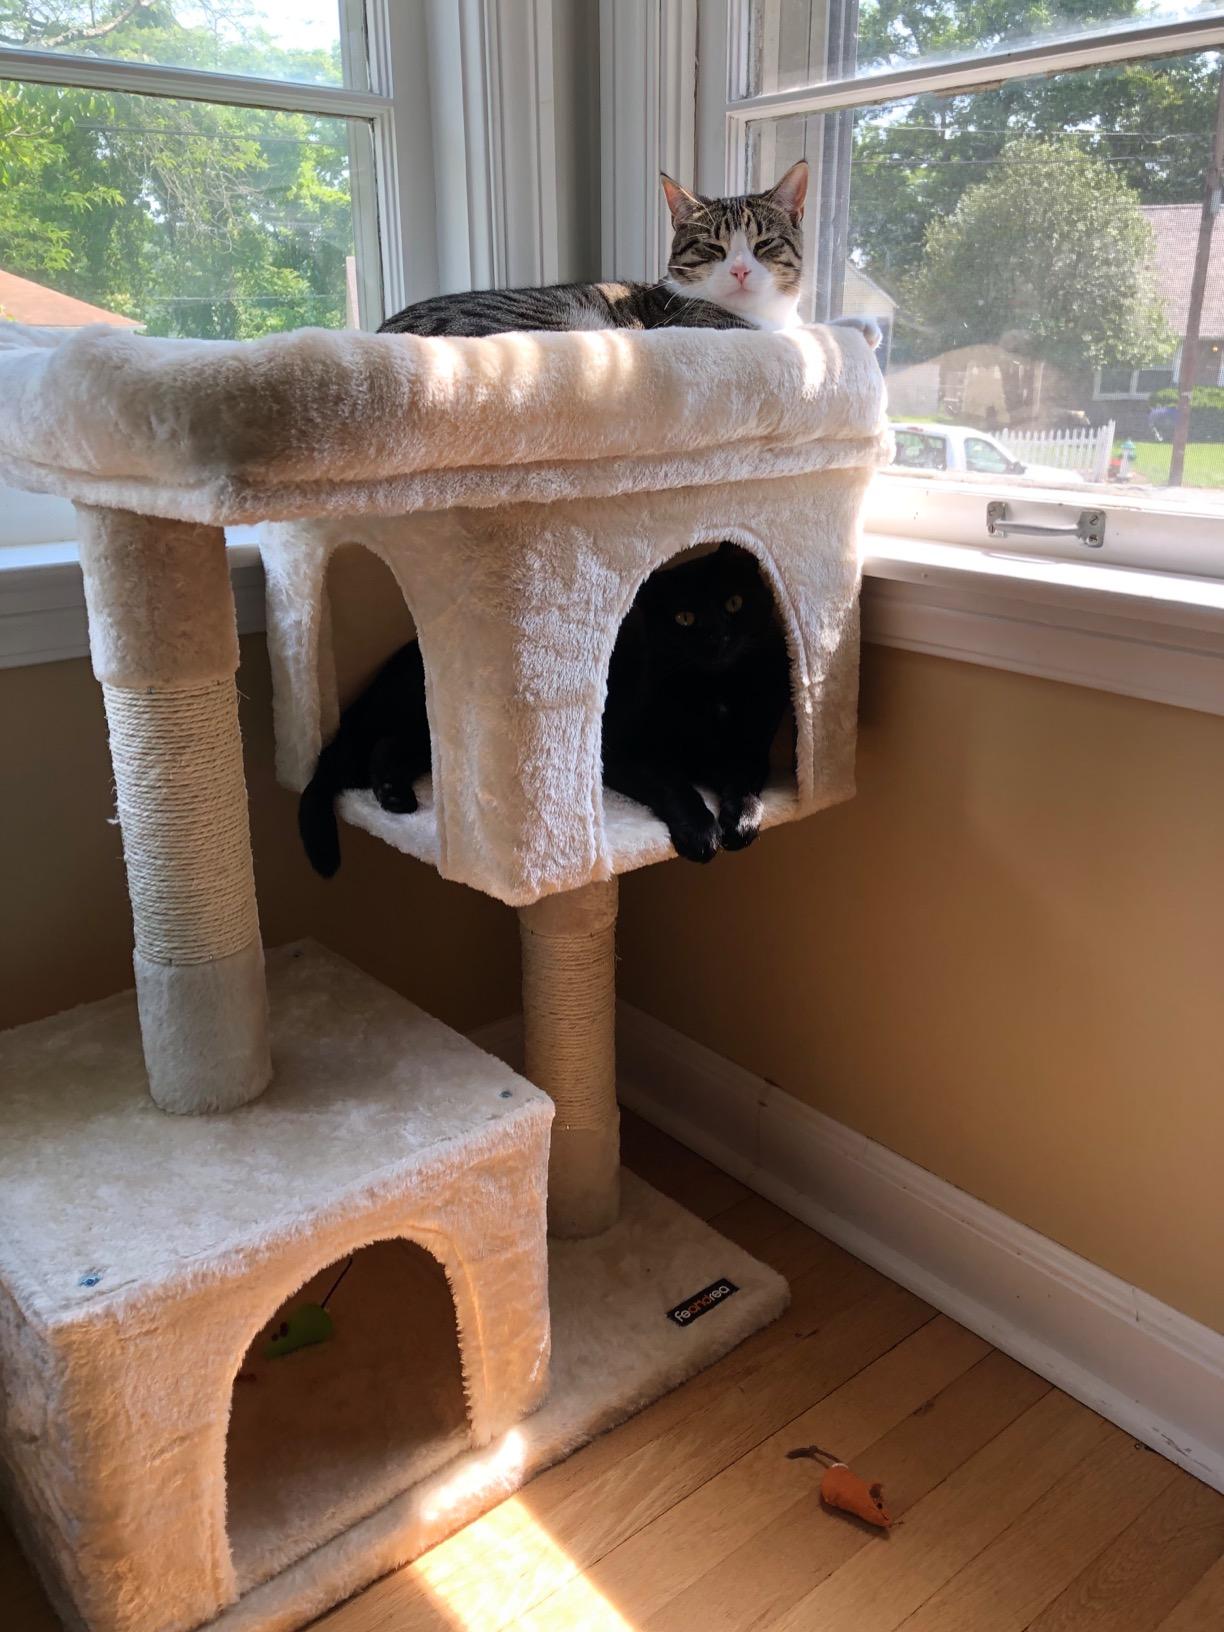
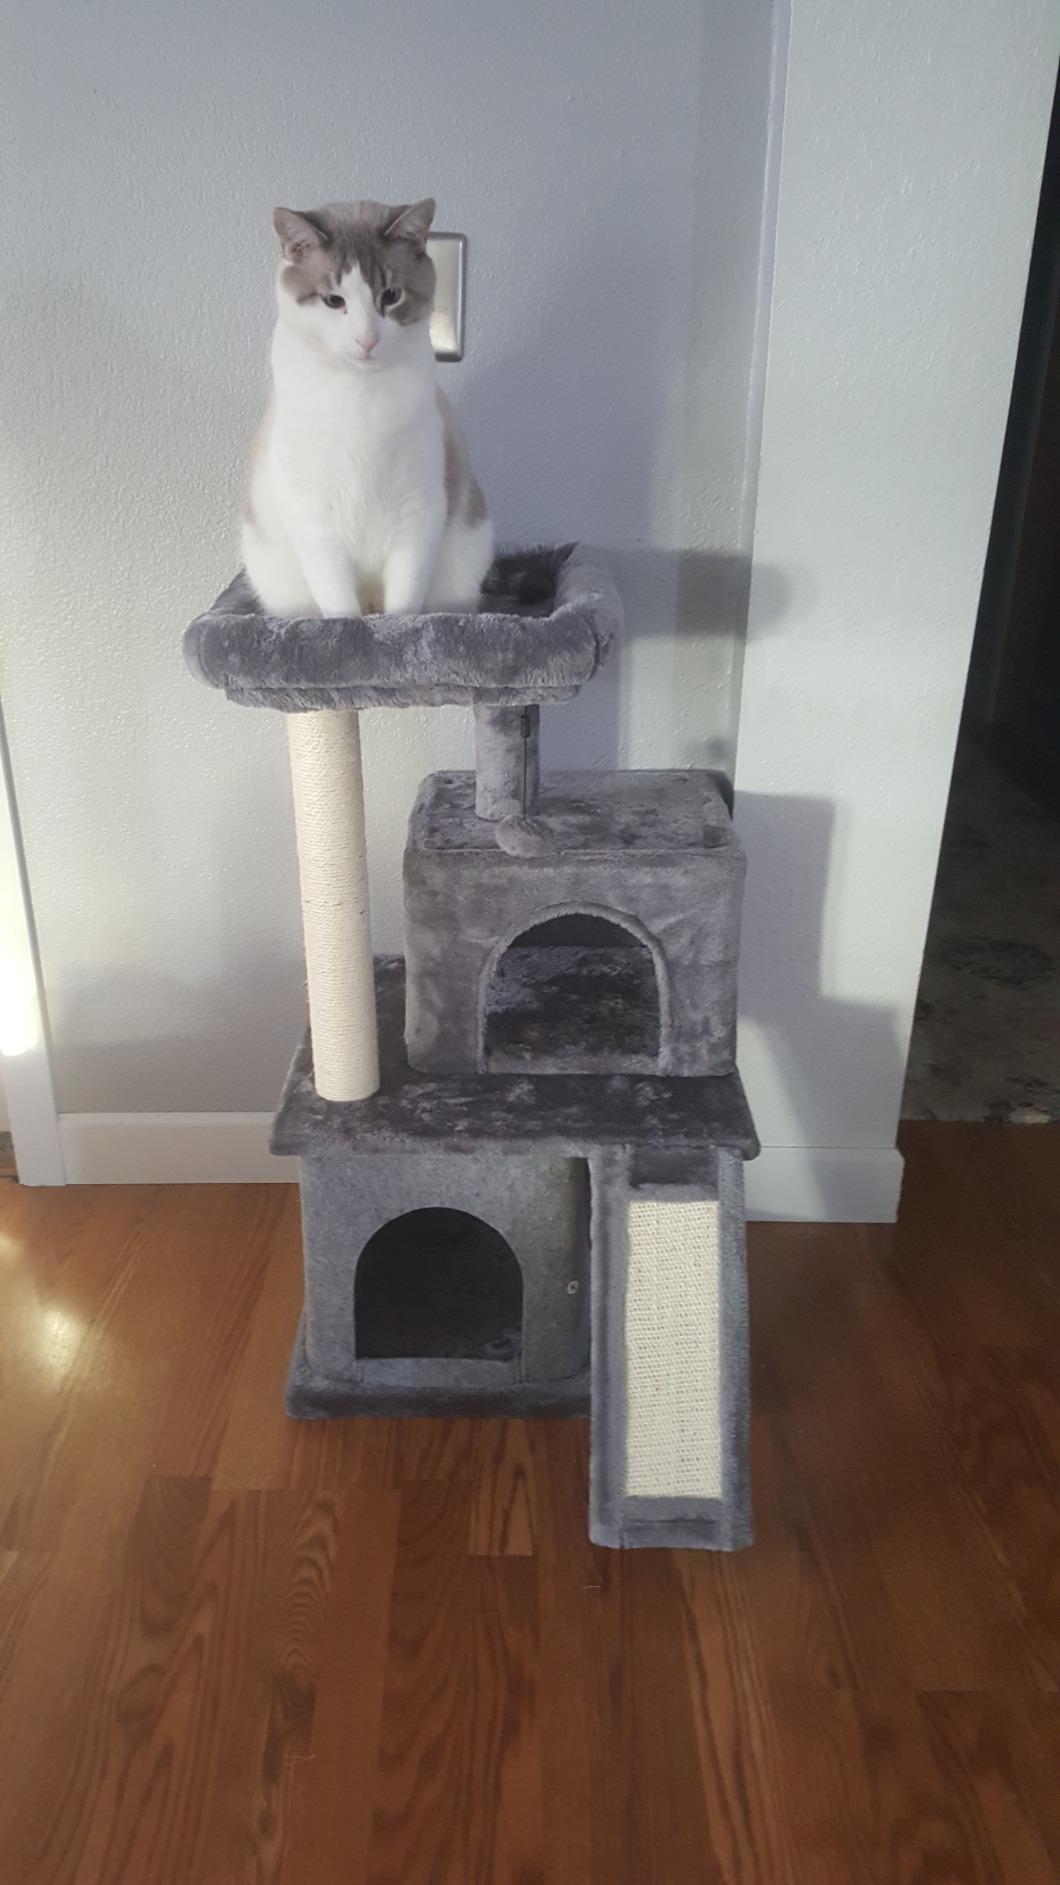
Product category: items_cat tree
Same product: no